Yukari Nakano

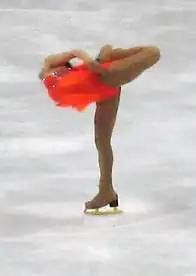
Nakano performs a donut spin at the 2007 Cup of Russia

Nakano won her first Grand Prix medals in her fourth season on the circuit: bronze at the 2005 Skate Canada International and gold at the 2005 NHK Trophy. She qualified for the 2005–06 Grand Prix of Figure Skating Final where she took the bronze. She landed triple Axels in five consecutive competitions in 2005 (Yamanashi Kokutai 2005, Kanto Gakusei Freeskating Championships, Tokyo Figure Skating Championships, Skate Canada International, and Asian Figure Skating Championships). At the 2005 Skate Canada, she became the first woman to land a triple Axel under the ISU Judging System in ISU Senior level competition. She placed 5th at the 2005–06 Nationals, missing a berth on the Olympic team. At the World Championships she finished 5th in 2006, 5th in 2007 and 4th in 2008.